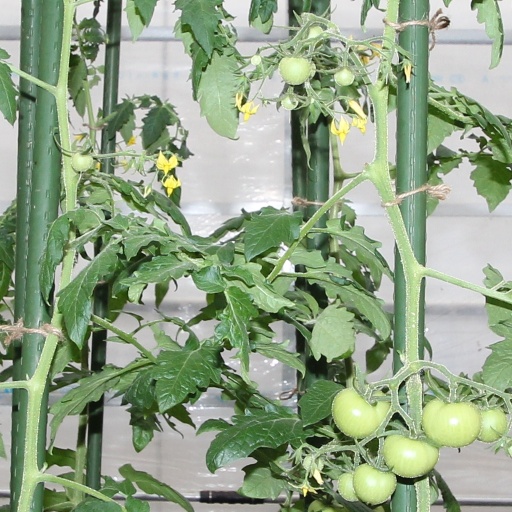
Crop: tomato